C. W. Kahles

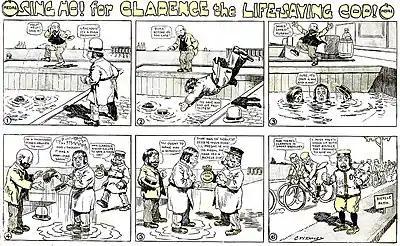
A 1902 "Clarence the Cop" strip

Born in Lengfurt, in the Kingdom of Bavaria, Kahles arrived in America at the age of seven. His family settled in Brooklyn, New York, living in the Windsor Terrace neighborhood, then a semi-rural area. Young Charles Kahles grew up in Brooklyn, where he lived for many years. With plans to become a painter, he studied art at Pratt Institute and also attended the Brooklyn Art School. His first art job was in the stained glass shop of Joseph Hausleiter in Brooklyn, working alongside his brother Fred. At the age of 16, he went to Williamsport, Pennsylvania, where he became the staff artist on the newspaper "Grit", followed by a short spell as a staff artist at the "New York Recorder". In 1897–98, he drew assignments for the "New York Journal", where he also contributed cartoons. In 1898, he was hired as a news illustrator by the "New York World", where he also drew such comics as "The Little Red Schoolhouse", "Butch the Butcher's Boy", "The Perils of Submarine Boating", "Clumsy Claude", "Optimistic Oswald" and "The Kelly Kids". In 1900, "Clarence the Cop" was the first police strip, and his "Sandy Highflyer, the Airship Man" (1902–04), was the first aviation comic strip. "Foolish Fred" ran from September 25 to December 11, 1904.